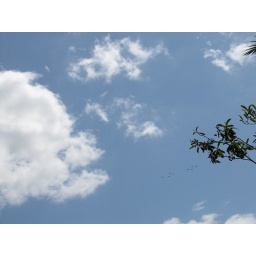
hosted by the Florida blue sky with puffy white clouds .. ^SOOC